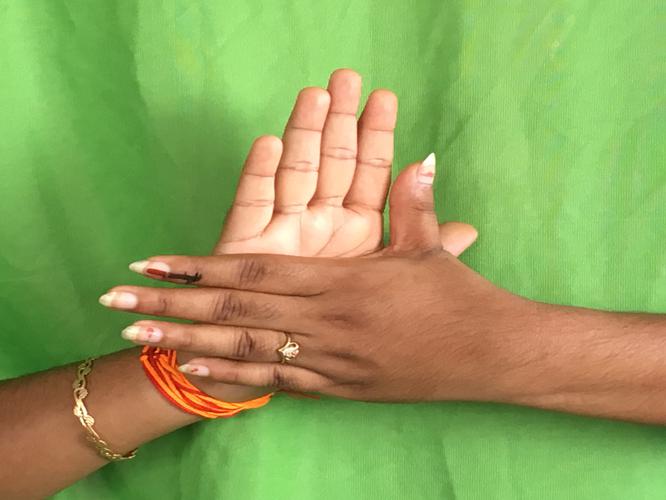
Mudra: Chakra
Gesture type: double_hand